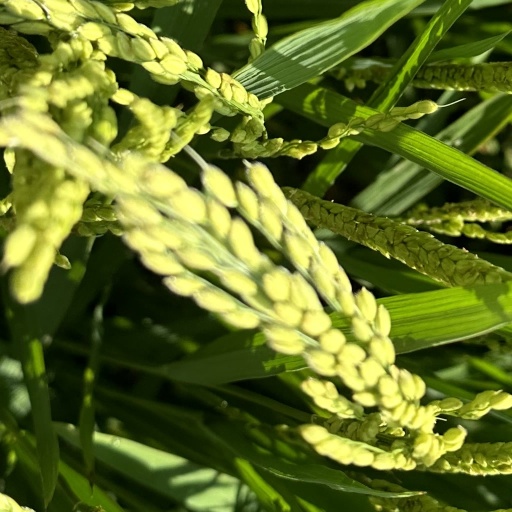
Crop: rice